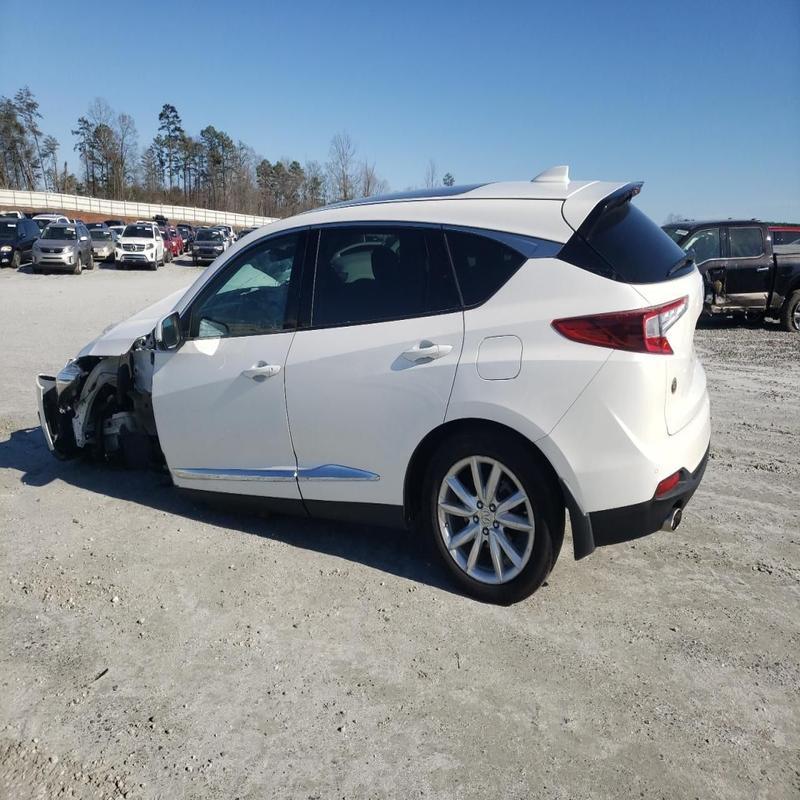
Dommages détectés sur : pare-choc avant, capot, aile avant gauche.
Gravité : majeur